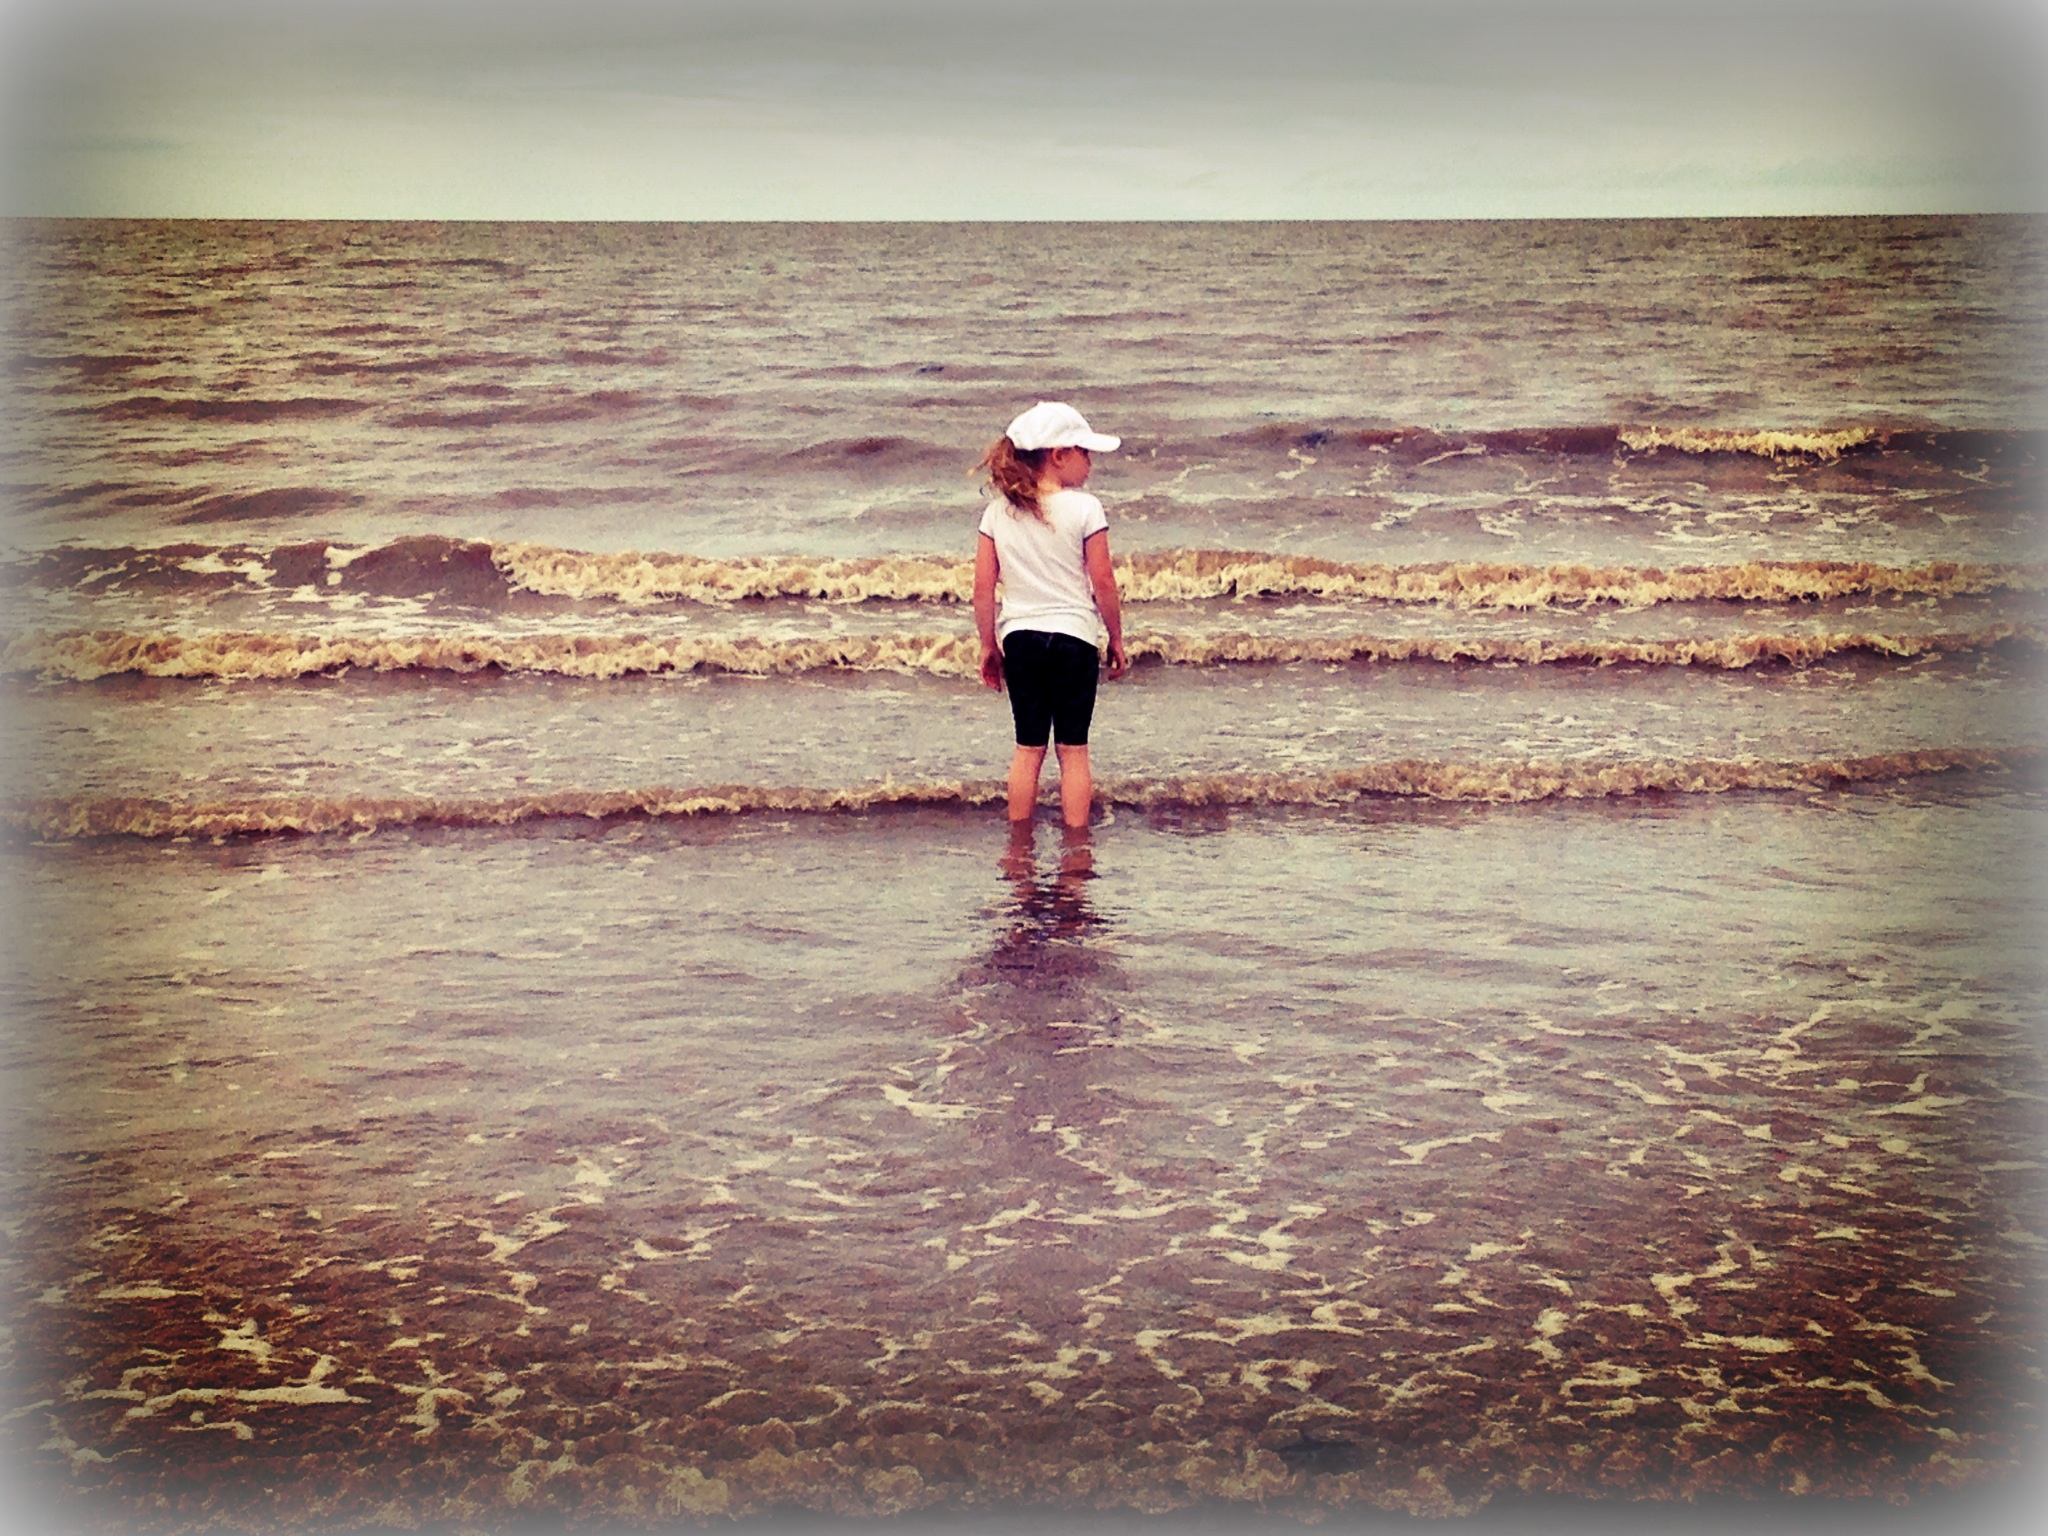
sea, photography, sunlight, morning, wave, reflection, photograph, image, emotion